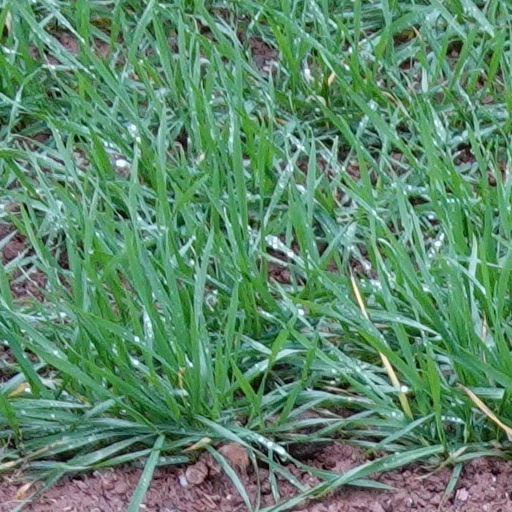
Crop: wheat